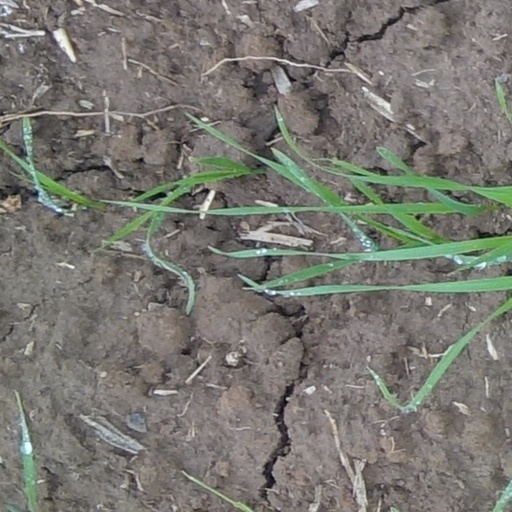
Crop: wheat